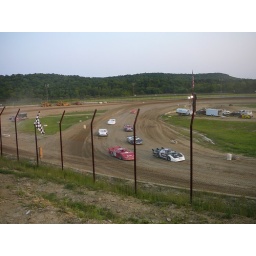
Anthony in the black no. 8 car